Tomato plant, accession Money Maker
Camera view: horizontal (90 deg, fisheye); turntable rotation: 270 degrees
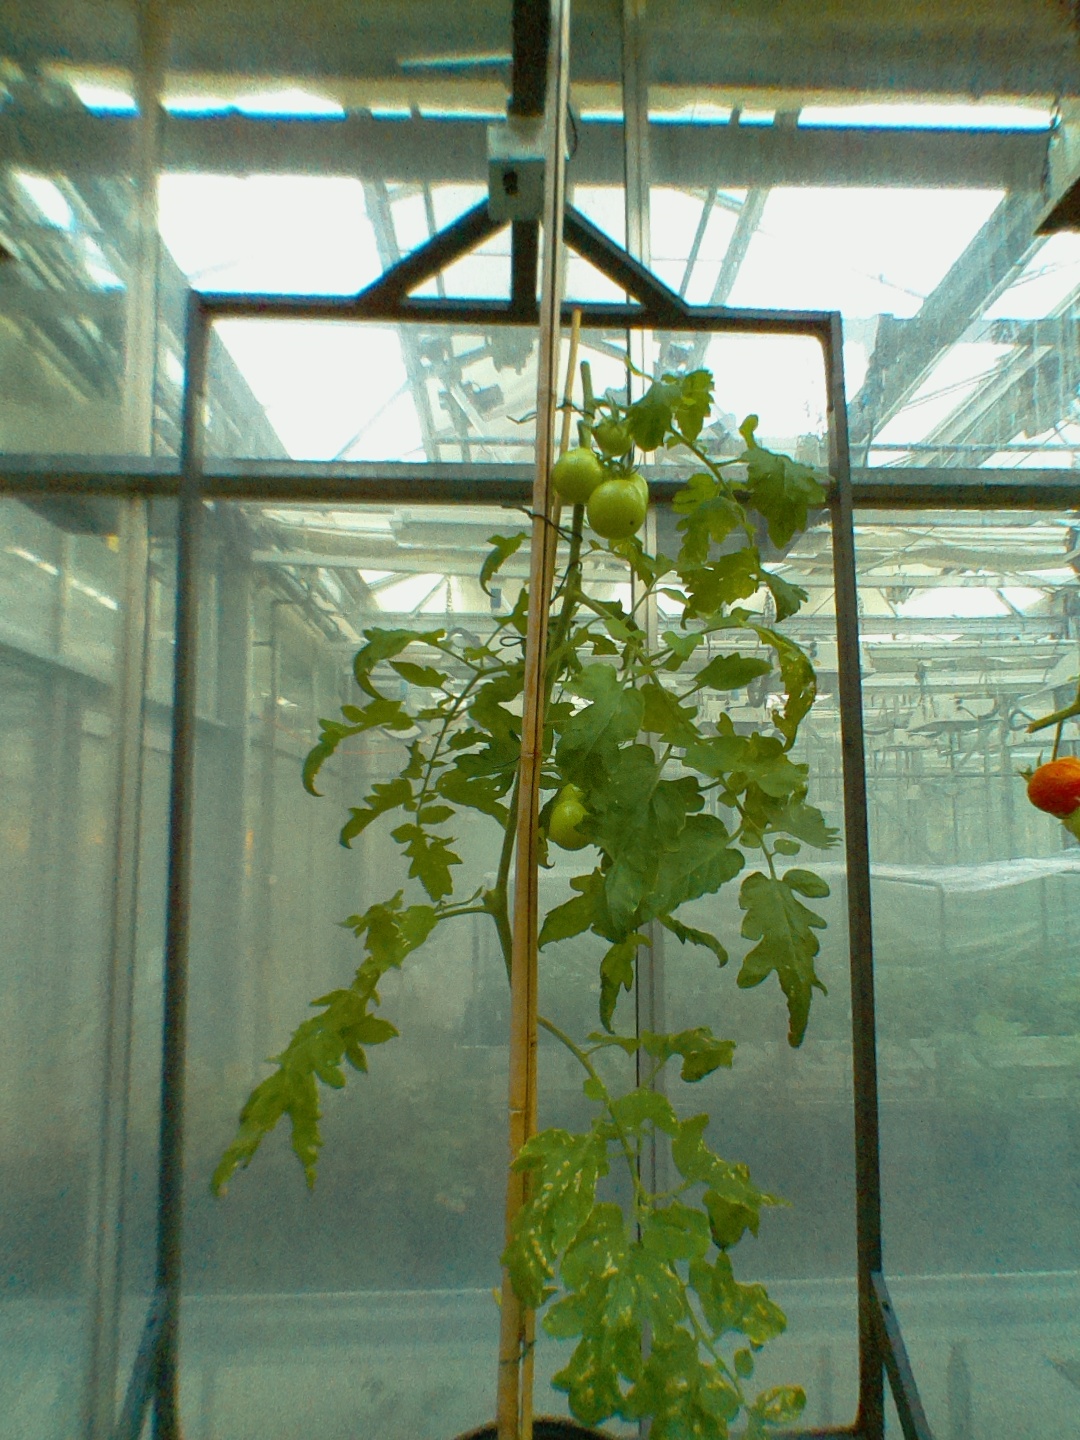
BBCH growth stage 78: 80% -90% of final fruit size